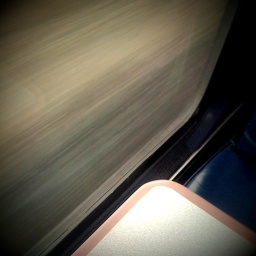
Drinking a Bloody Mary in the lounge car. I feel like I could ride the train forever.